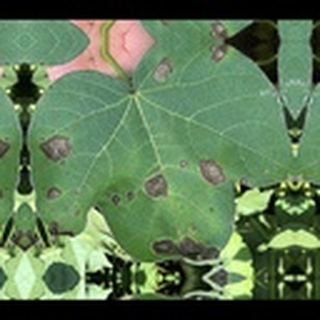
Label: cotton_target_spot